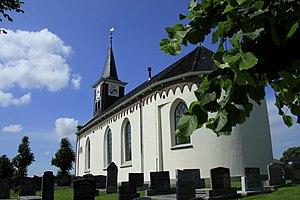
Lollum est un village de la commune néerlandaise de Súdwest Fryslân, dans la province de Frise. Son nom en frison est Lollum.